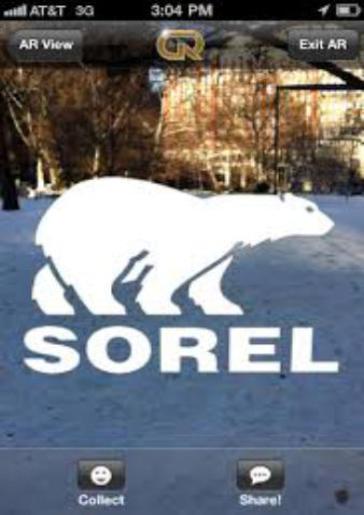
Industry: Clothes